2001 French Grand Prix

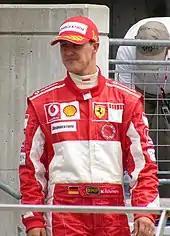
Michael Schumacher "(pictured in 2005)" won his sixth victory of the season and the 50th of his career.

After the pit stops, Michael Schumacher led Ralf Schumacher by 7.2 seconds, who in turn, was 1.1 seconds ahead of the third-placed Coulthard. Barrichello was another two seconds behind in fourth and the rest of the top six was completed by Montoya and Trulli. On lap 31, the stewards informed the McLaren team that Coulthard had incurred a ten-second stop-and-go penalty because he was observed going above the pit lane speed limit because he disengaged his pit lane speed limiter before crossing the white line denoting the pit lane exit. He took the penalty on the following lap. Coulthard lost 26.8 seconds and he fell from third to fifth. On lap 35, Verstappen passed Alonso to move into 16th. Barrichello made his second pit stop one lap later in Ferrari's aim to get him in clean air and move past Ralf Schumacher. He returned in fourth place. As Michael Schumacher continued to pull away from Ralf Schumacher, it became apparent that the latter was delaying his teammate Montoya. The Williams team attempted to order Ralf Schumacher to cede second place to Montoya though he did not do so because of radio communication problems with his earpiece and Montoya lost time.